West End, Queensland

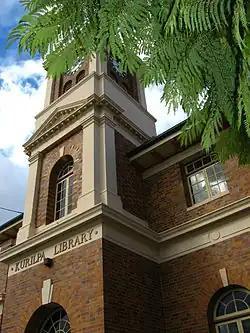
Kurilpa Library in Boundary Street, 2005

The riverside area of West End was badly flooded during the 1893 Brisbane flood.